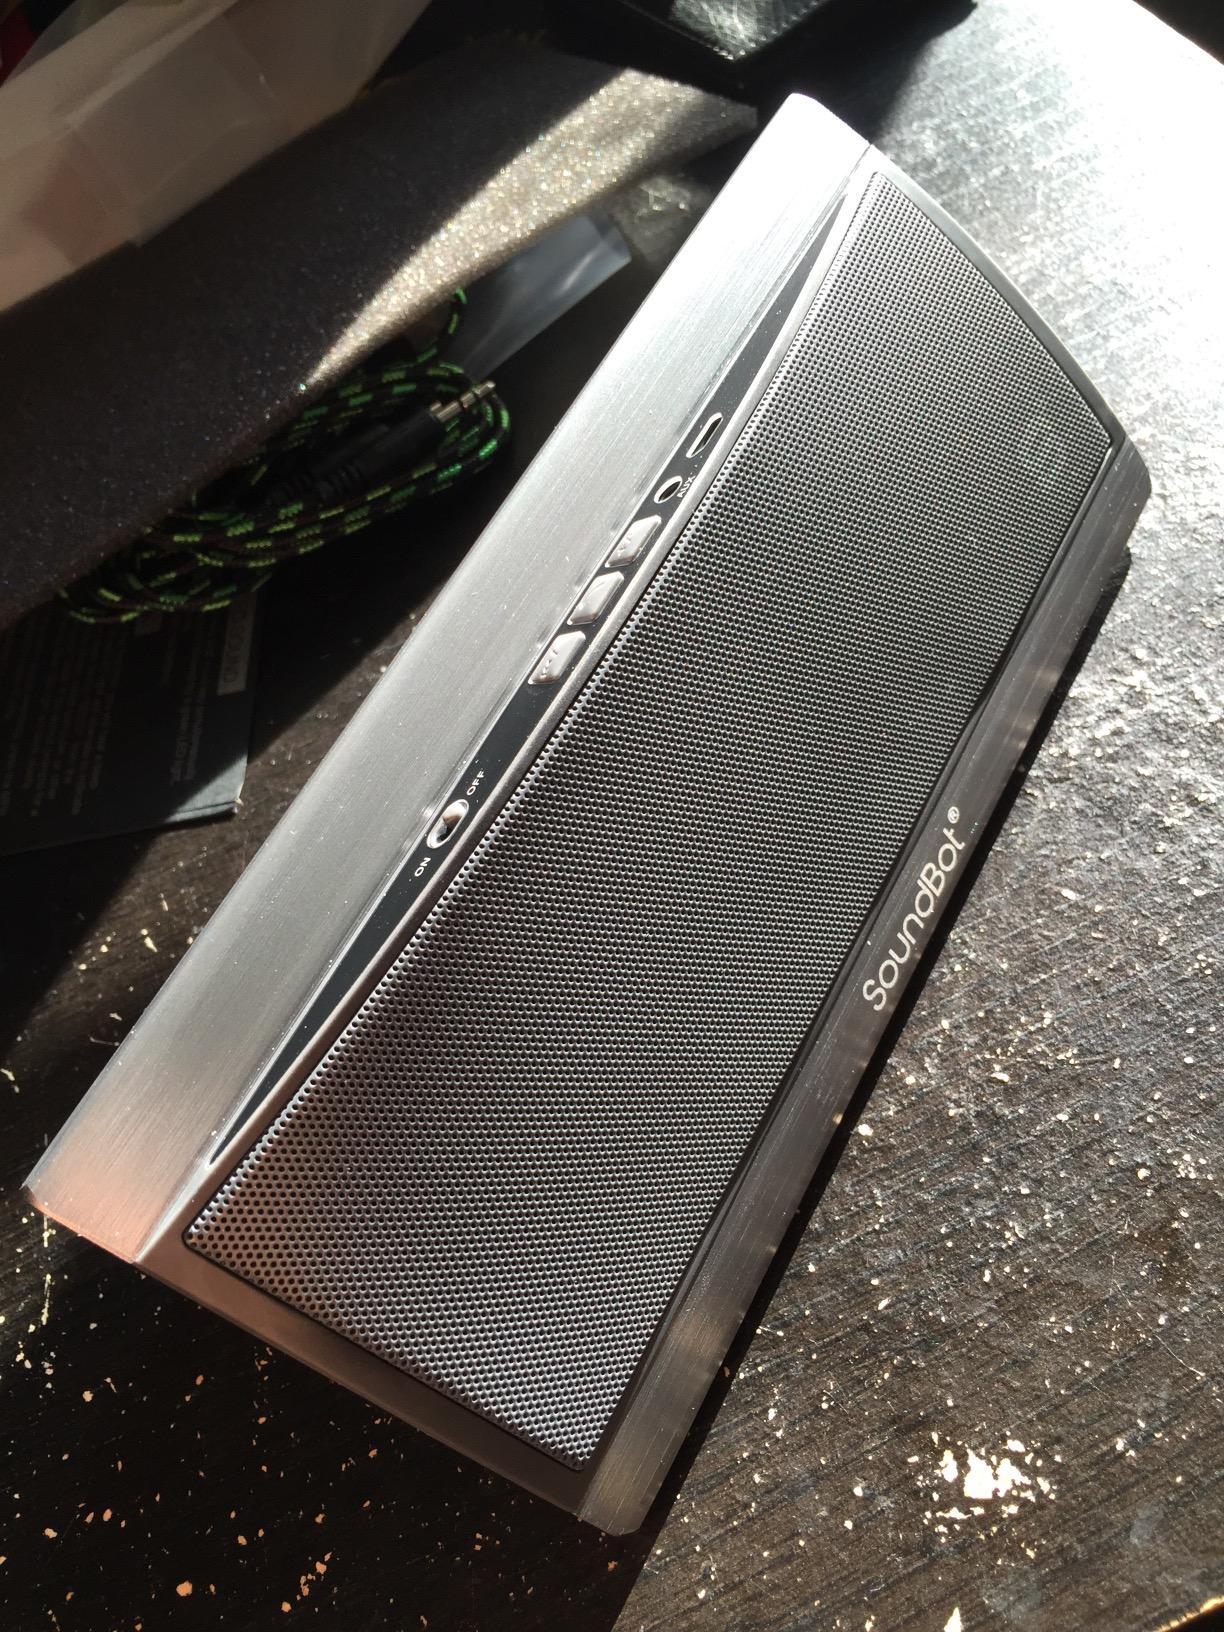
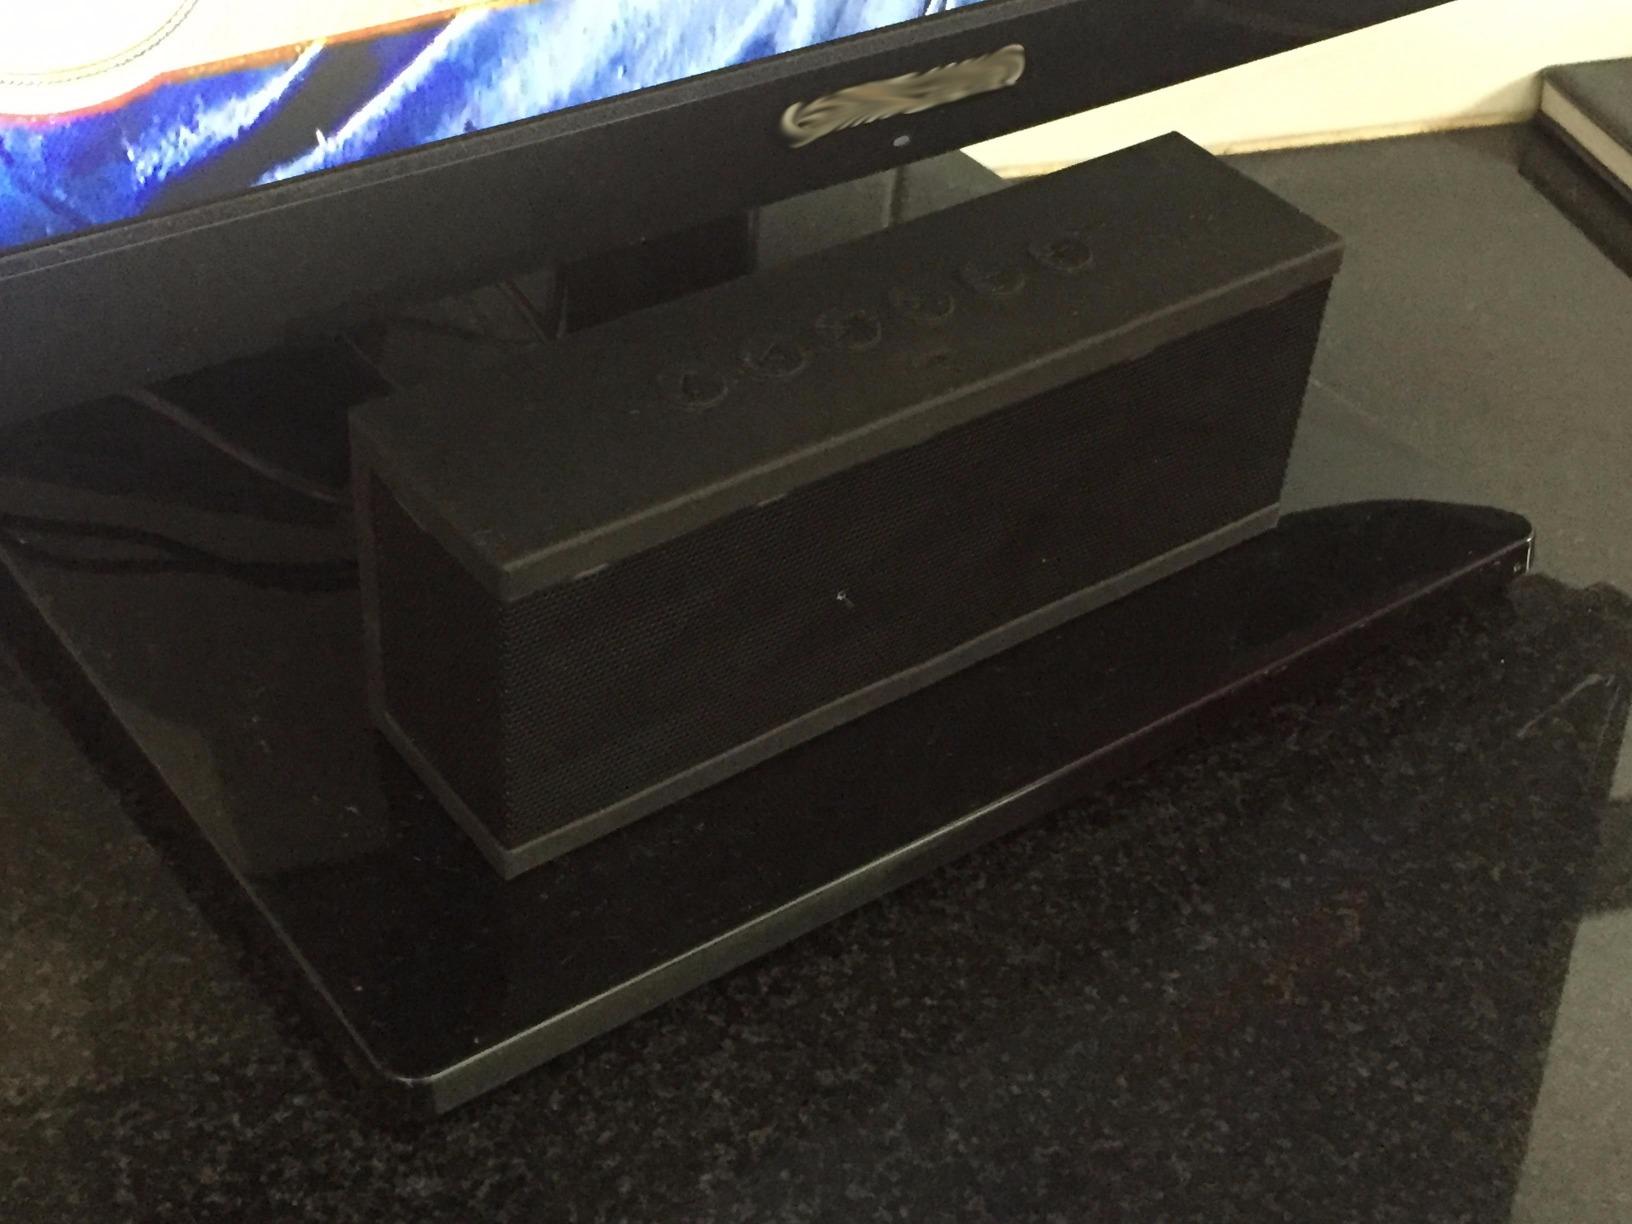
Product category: speaker
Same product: no